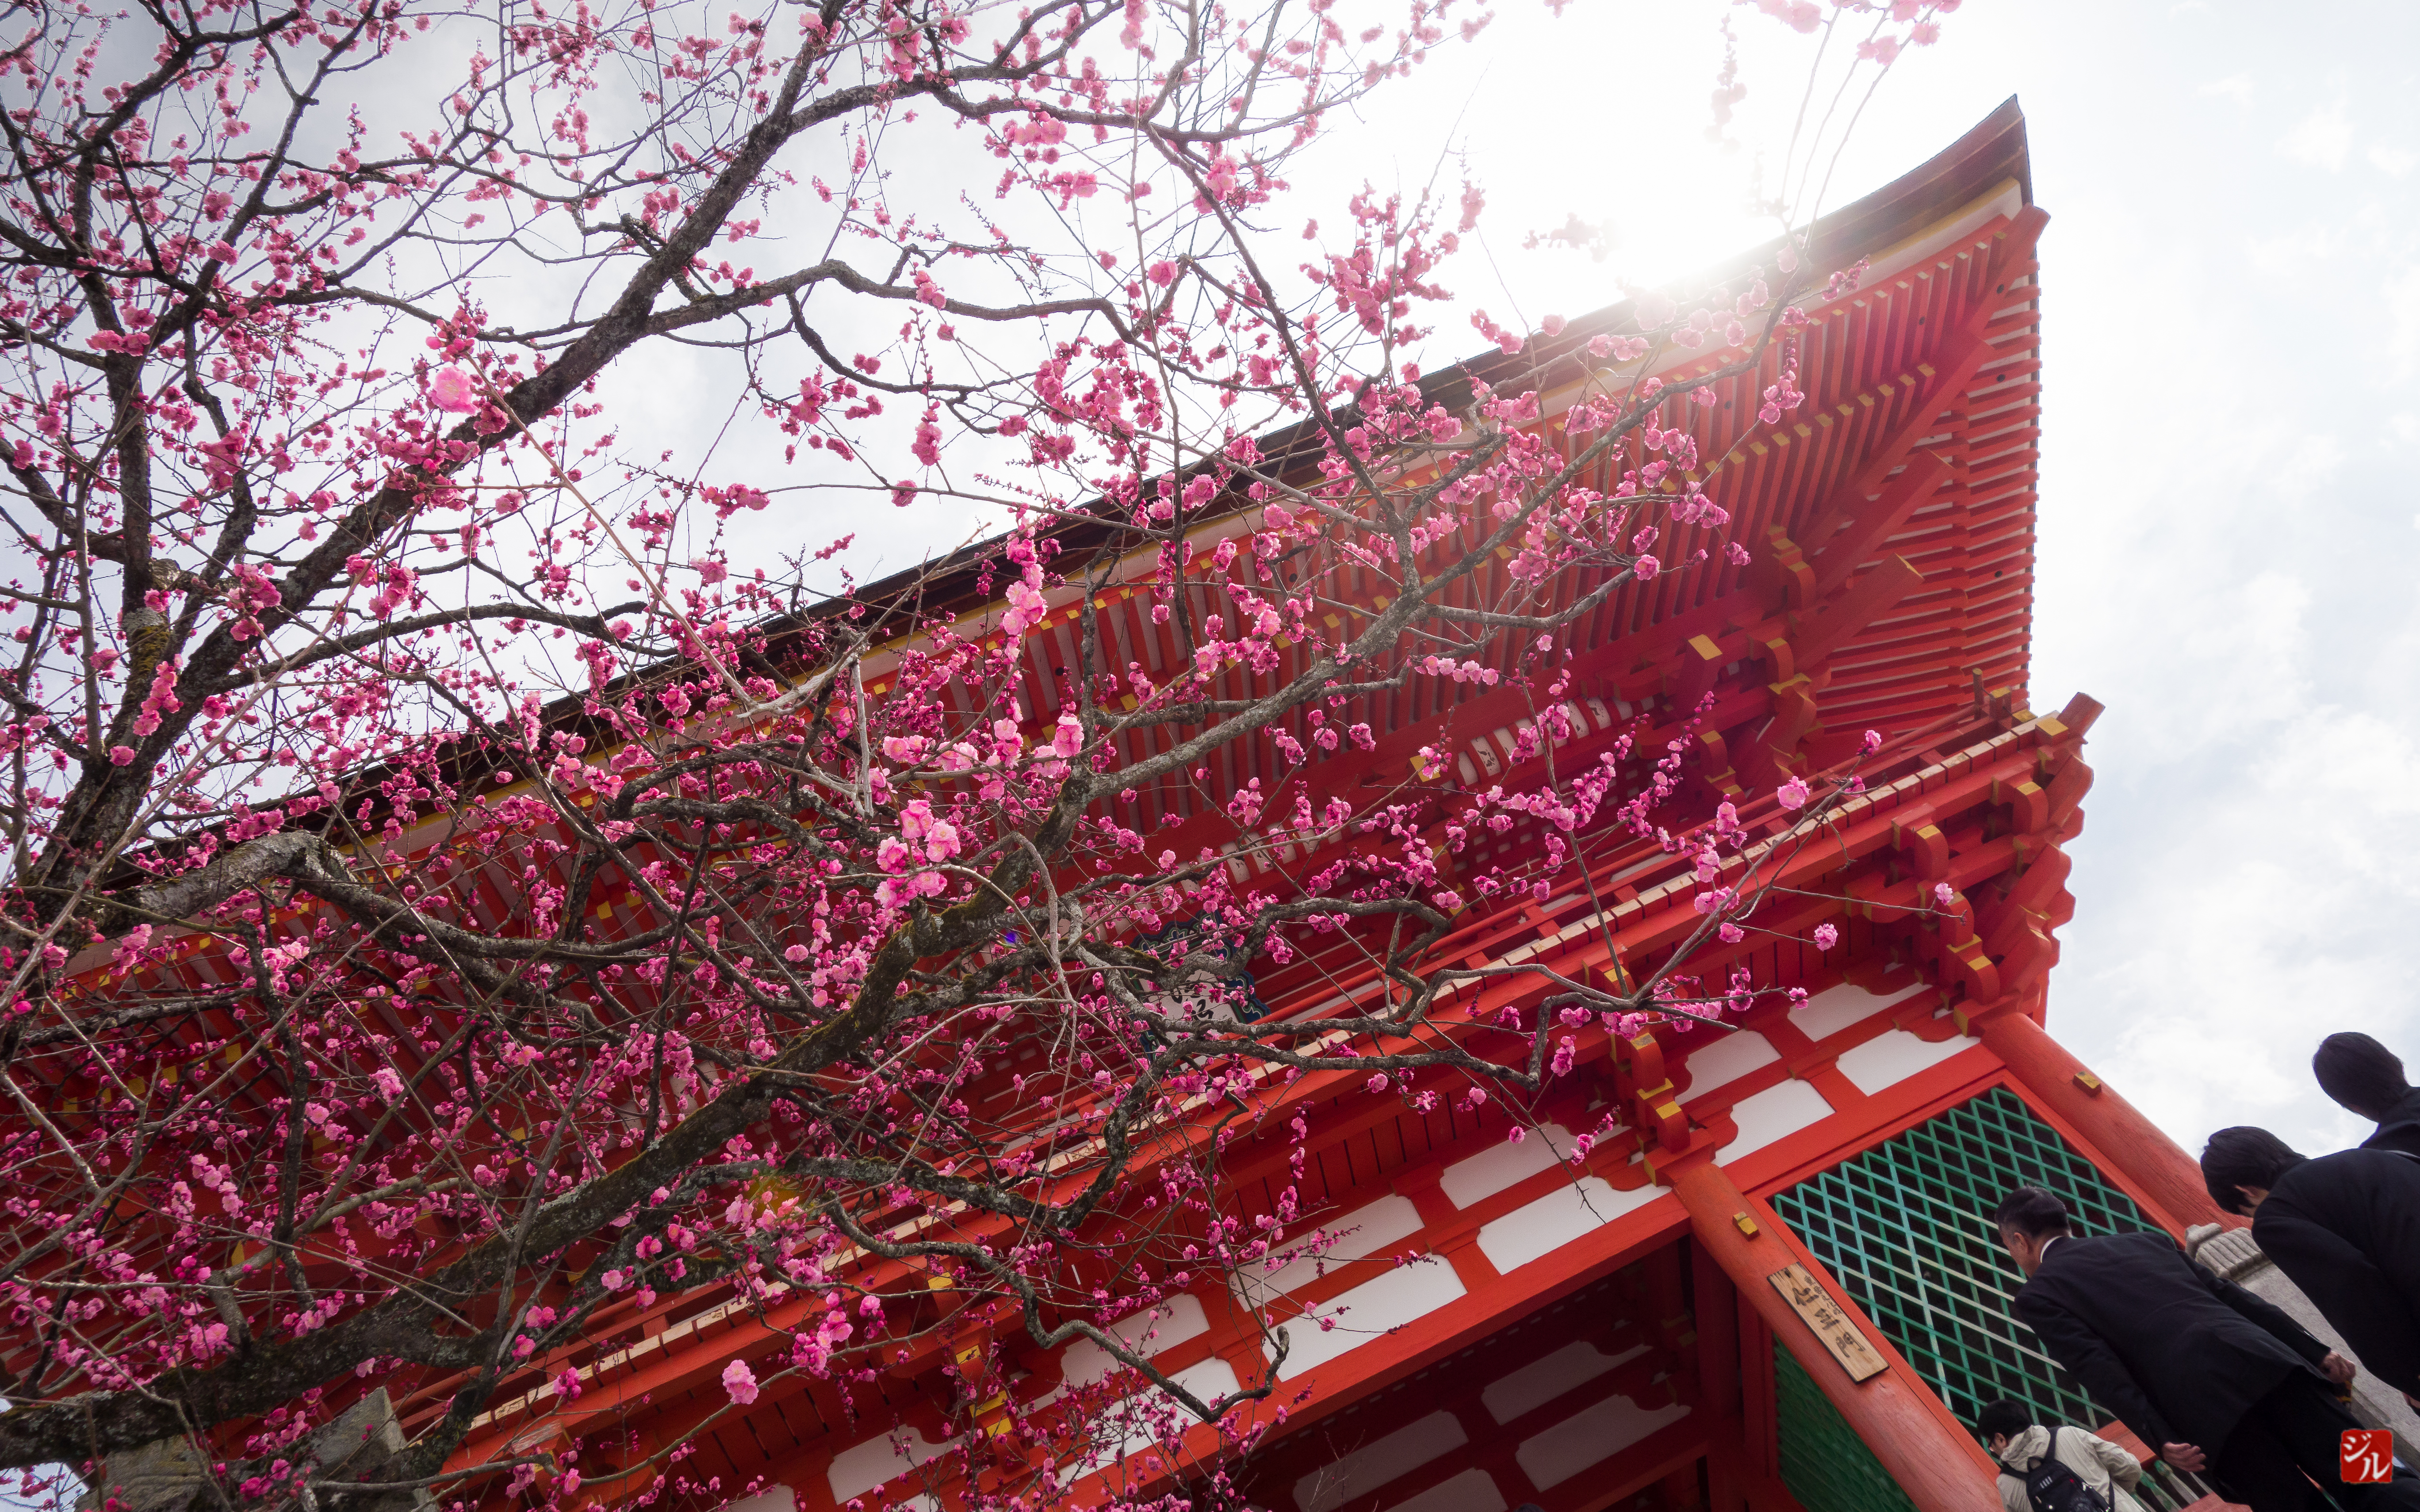
blossom, plant, flower, spring, cherry blossom, 2013, japon